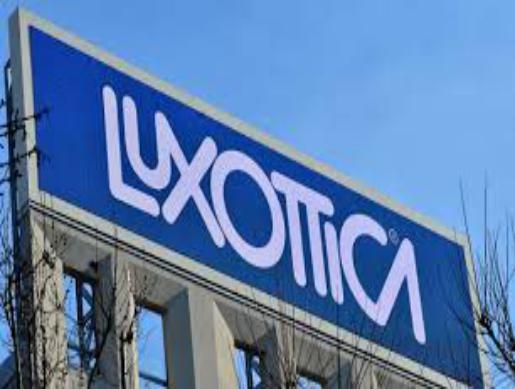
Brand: luxottica
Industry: Necessities